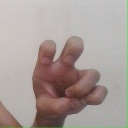
अक्षर: छ